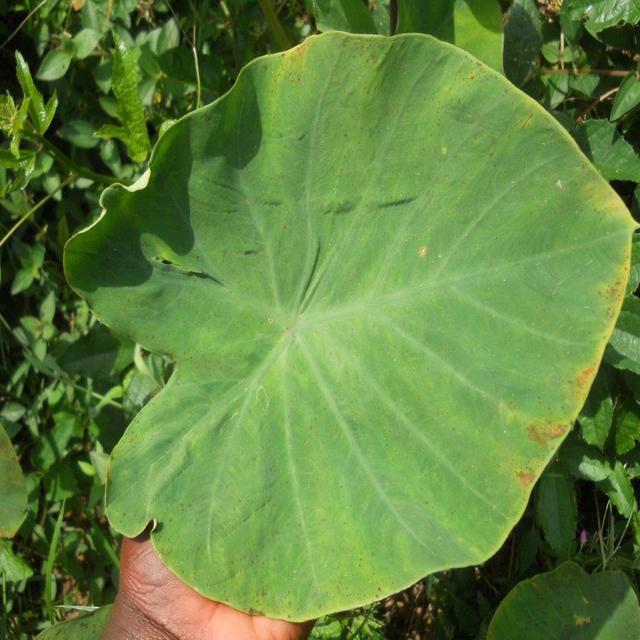
Label: Early_Blight